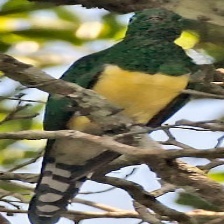
Species: AFRICAN EMERALD CUCKOO
Scientific name: CHRYSOCOCCYX CUPREUS